Ancient Corinth

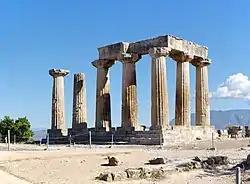
The Temple of Apollo was built in the Doric order on the ruins of earlier temple, being a good example of peripteral temple, supported by 38 columns, 7 of which are still in place.

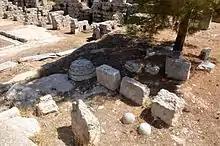
The archeological site located close to Temple of Apollo.

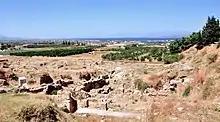
The archeological site of Ancient Theater first built in Corinth in 5th c. BC. The Theater could seat around 15,000 spectators.

Cypselus was the son of Eëtion and a disfigured woman named Labda. He was a member of the Bacchiad kin and usurped the power in archaic matriarchal right of his mother. According to Herodotus, the Bacchiadae heard two prophecies from the Delphic oracle that the son of Eëtion would overthrow their dynasty, and they planned to kill the baby once he was born. However, the newborn smiled at each of the men sent to kill him, and none of them could bear to strike the blow.